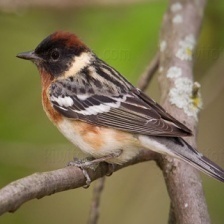
Species: BAY-BREASTED WARBLER
Scientific name: SETOPHAGA CASTANEA